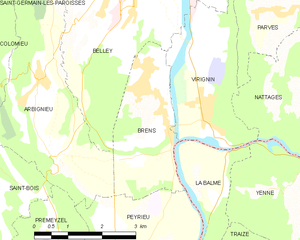
Carte des communes françaises: Brens